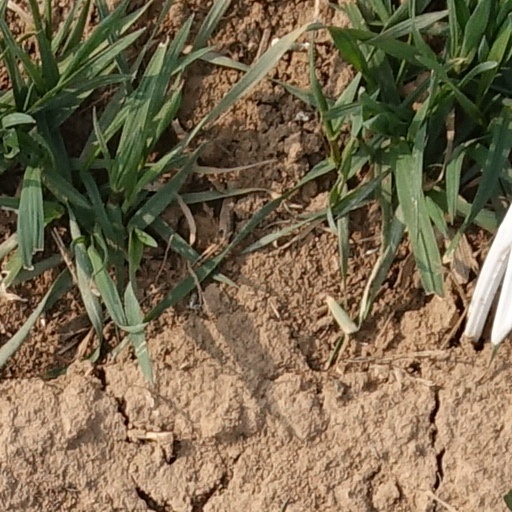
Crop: wheat